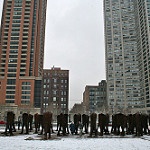
Label: buildings